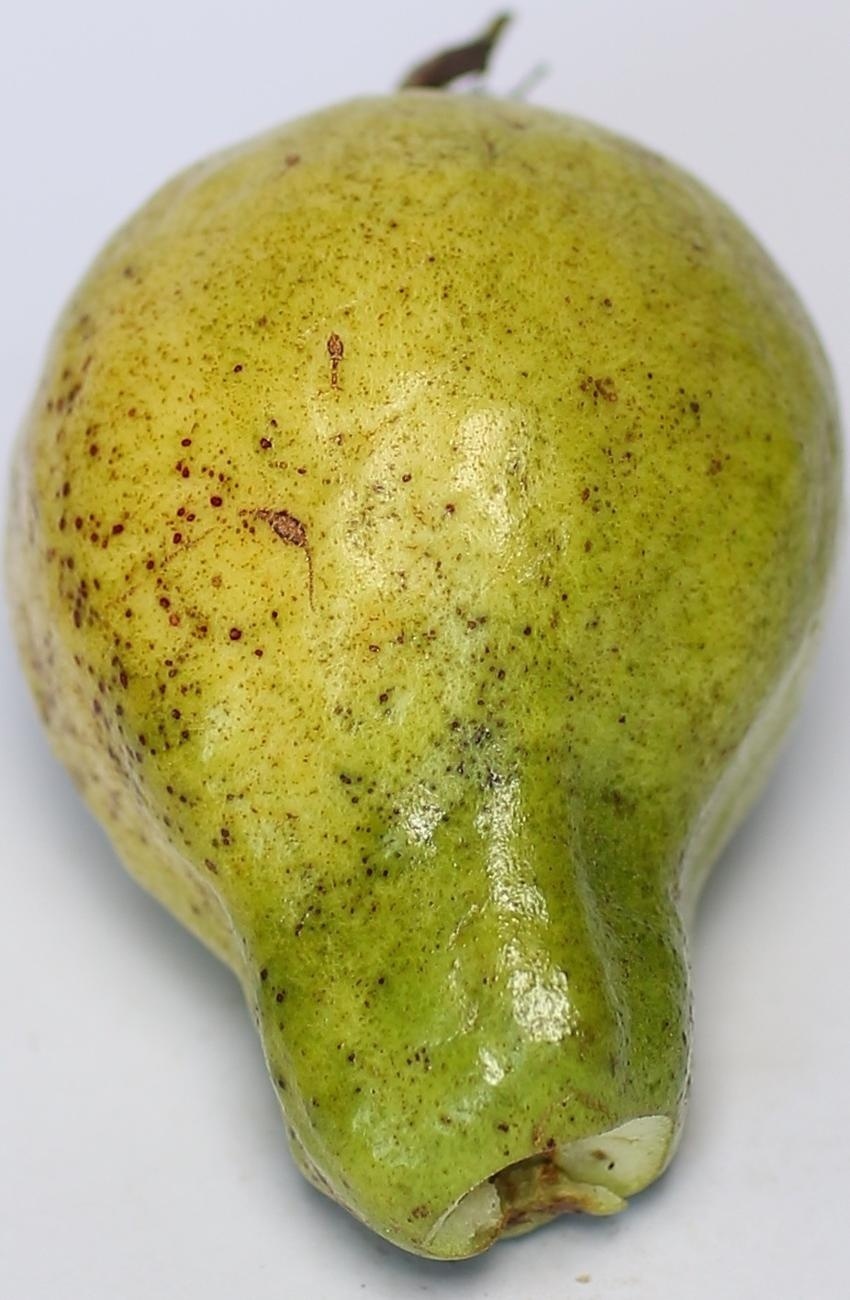
Maturity: mature-green
Variety: local-sindhi